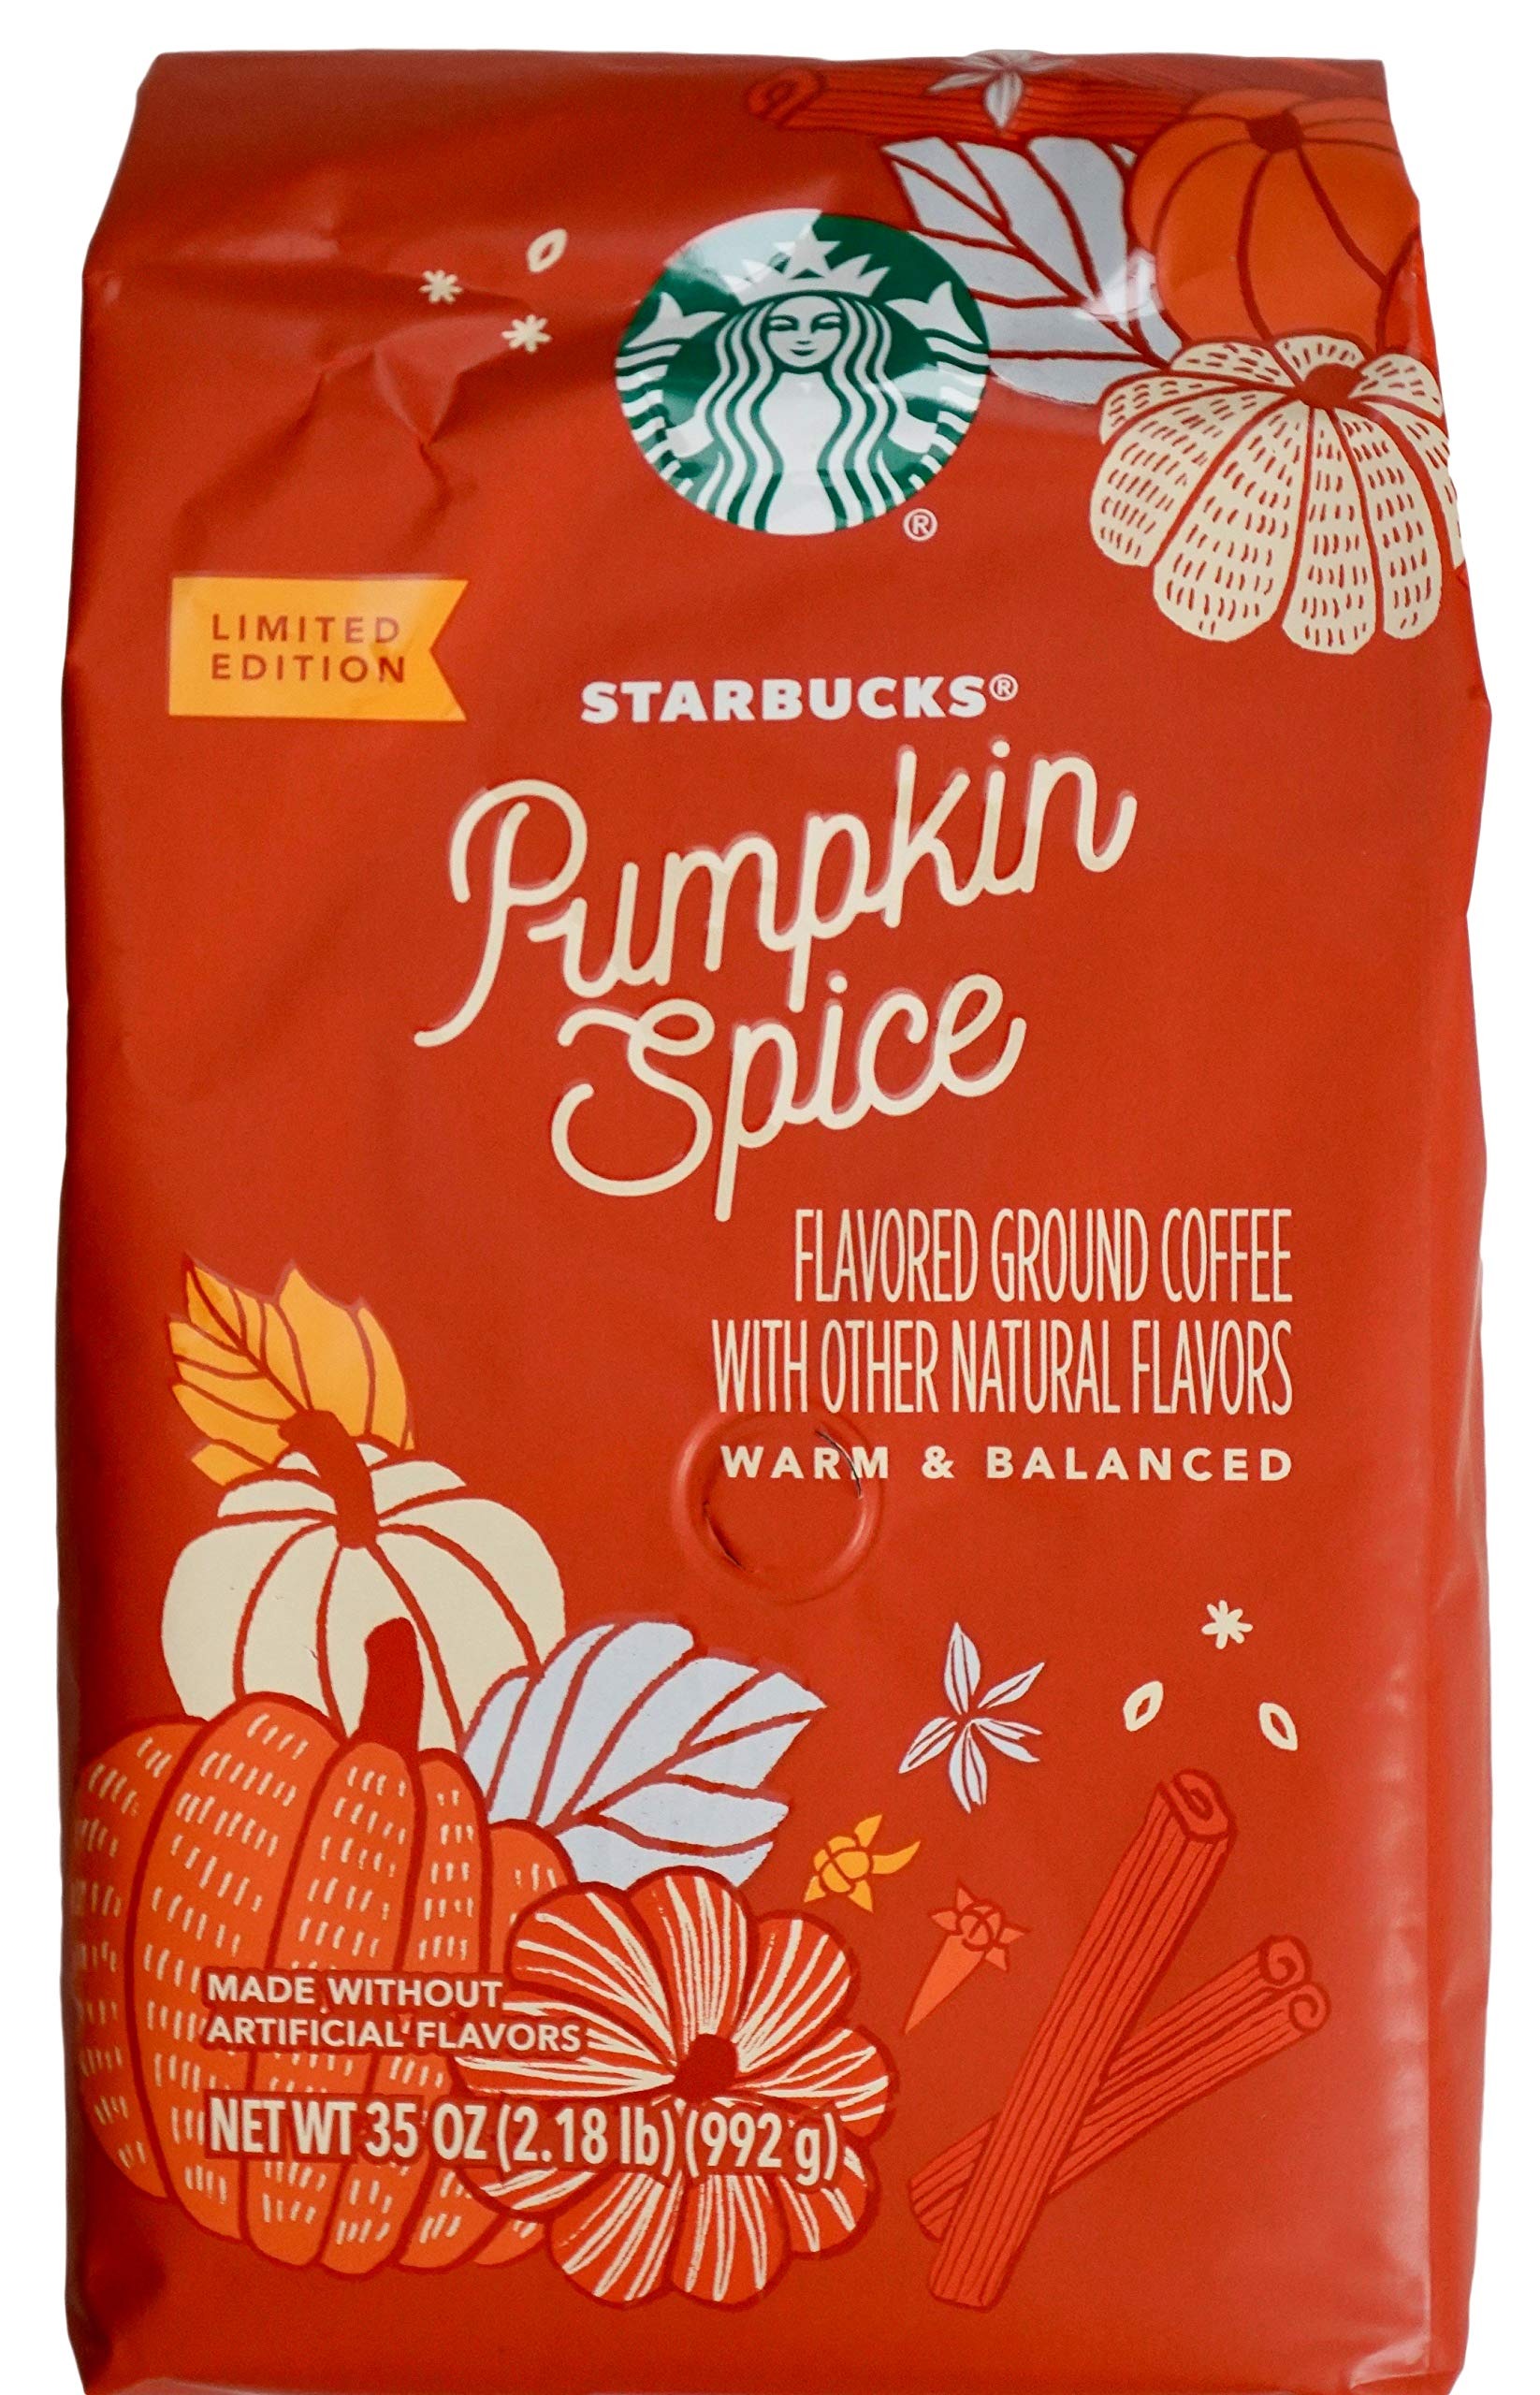
Item Name: Starbucks Ground Coffee, Pumpkin Spice (35 Ounce)
Value: 35.0
Unit: Ounce

Price: 33.44